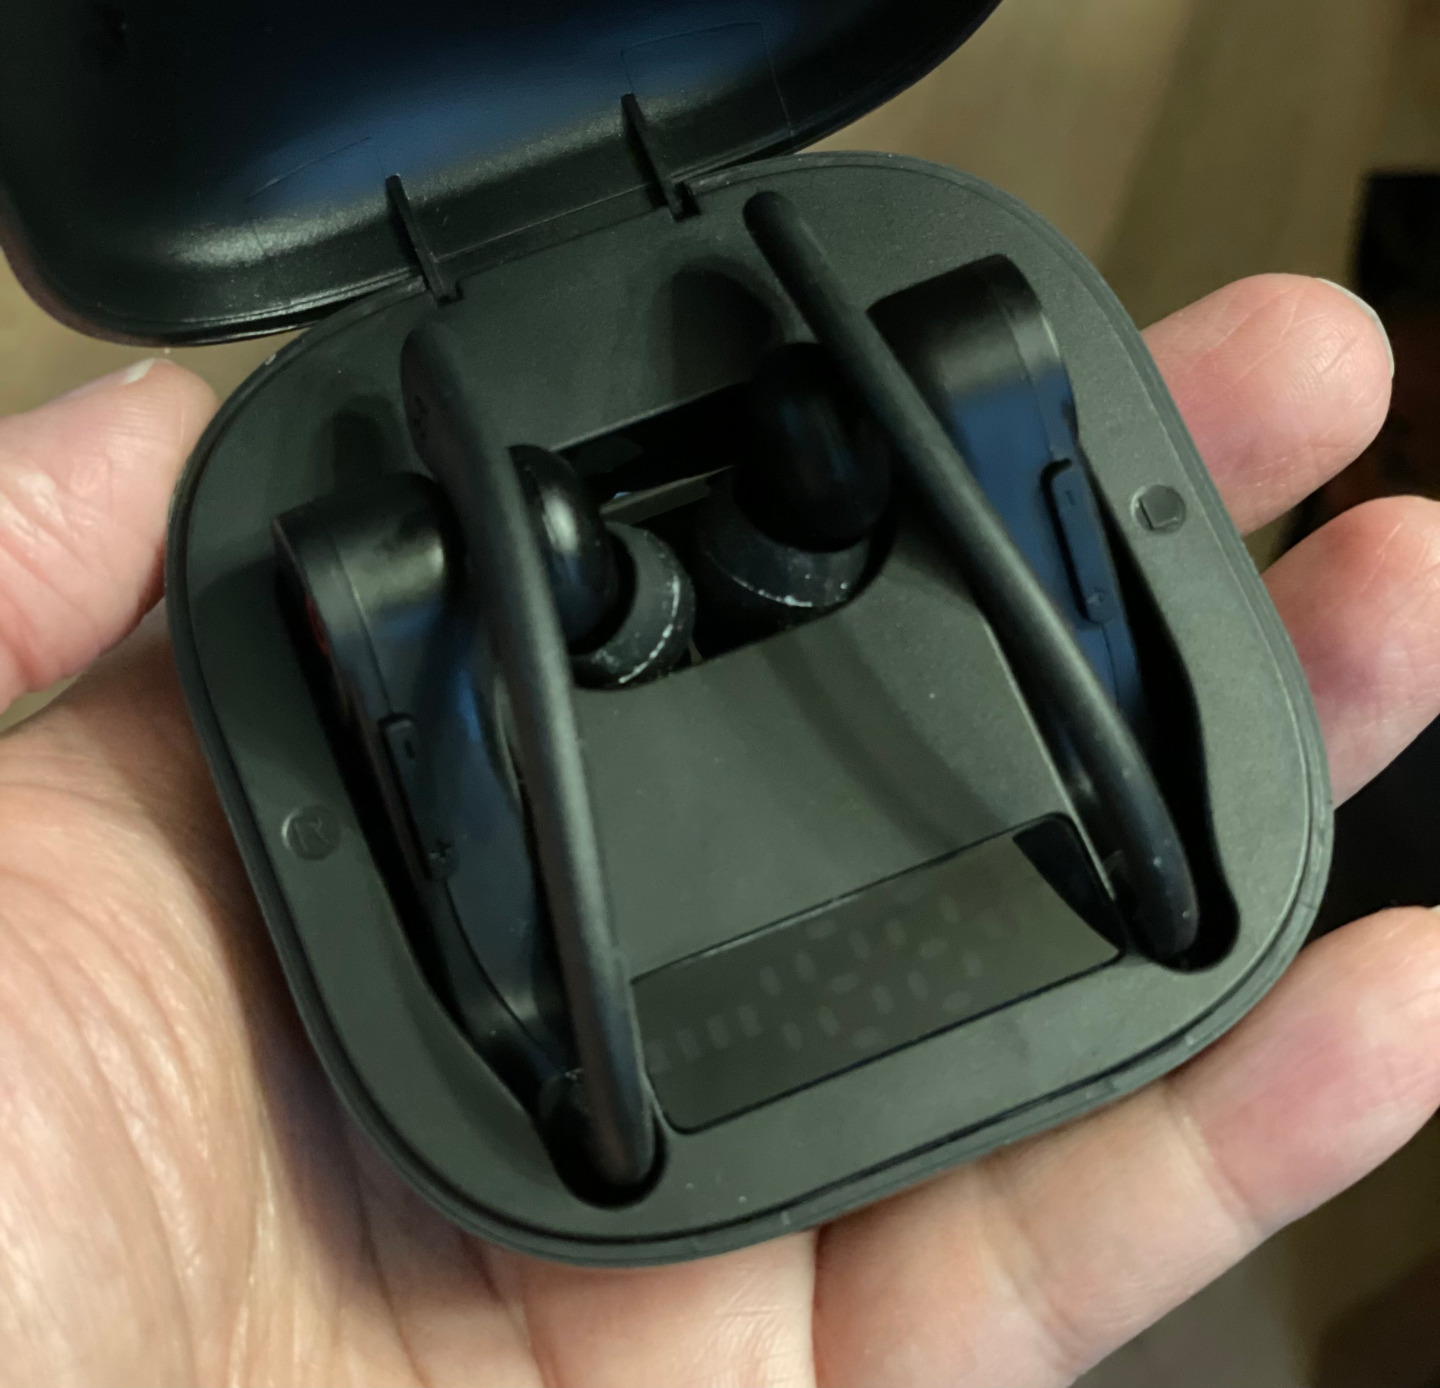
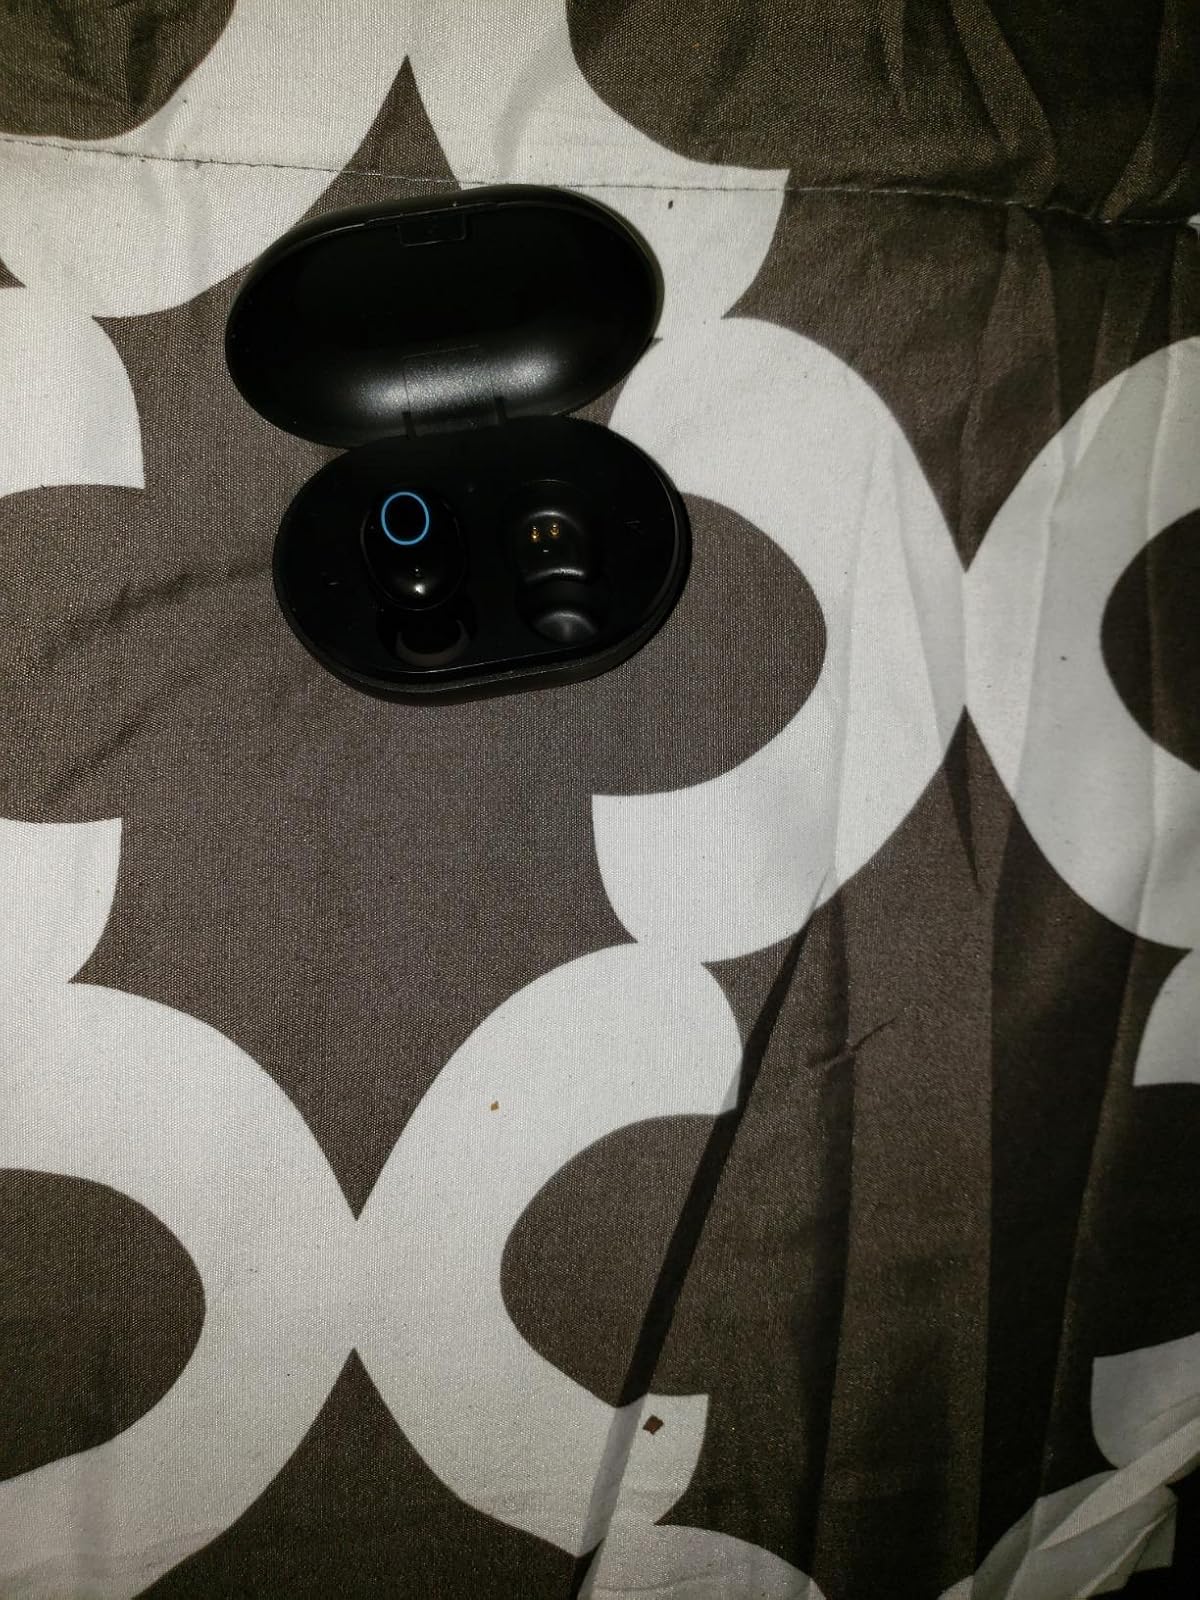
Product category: earbuds
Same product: no